Presque Isle State Park

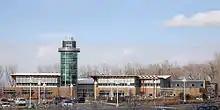
Across a parking lot is a two-story building with a circular tower that is offset from the center of the building.

Gull Point at Presque Isle State Park has been designated as a Pennsylvania "State Park Natural Area." These areas provide locations for scientific observation of natural systems, protecting examples of natural interest and beauty, as well as unique and typical habitats for animals and plants.